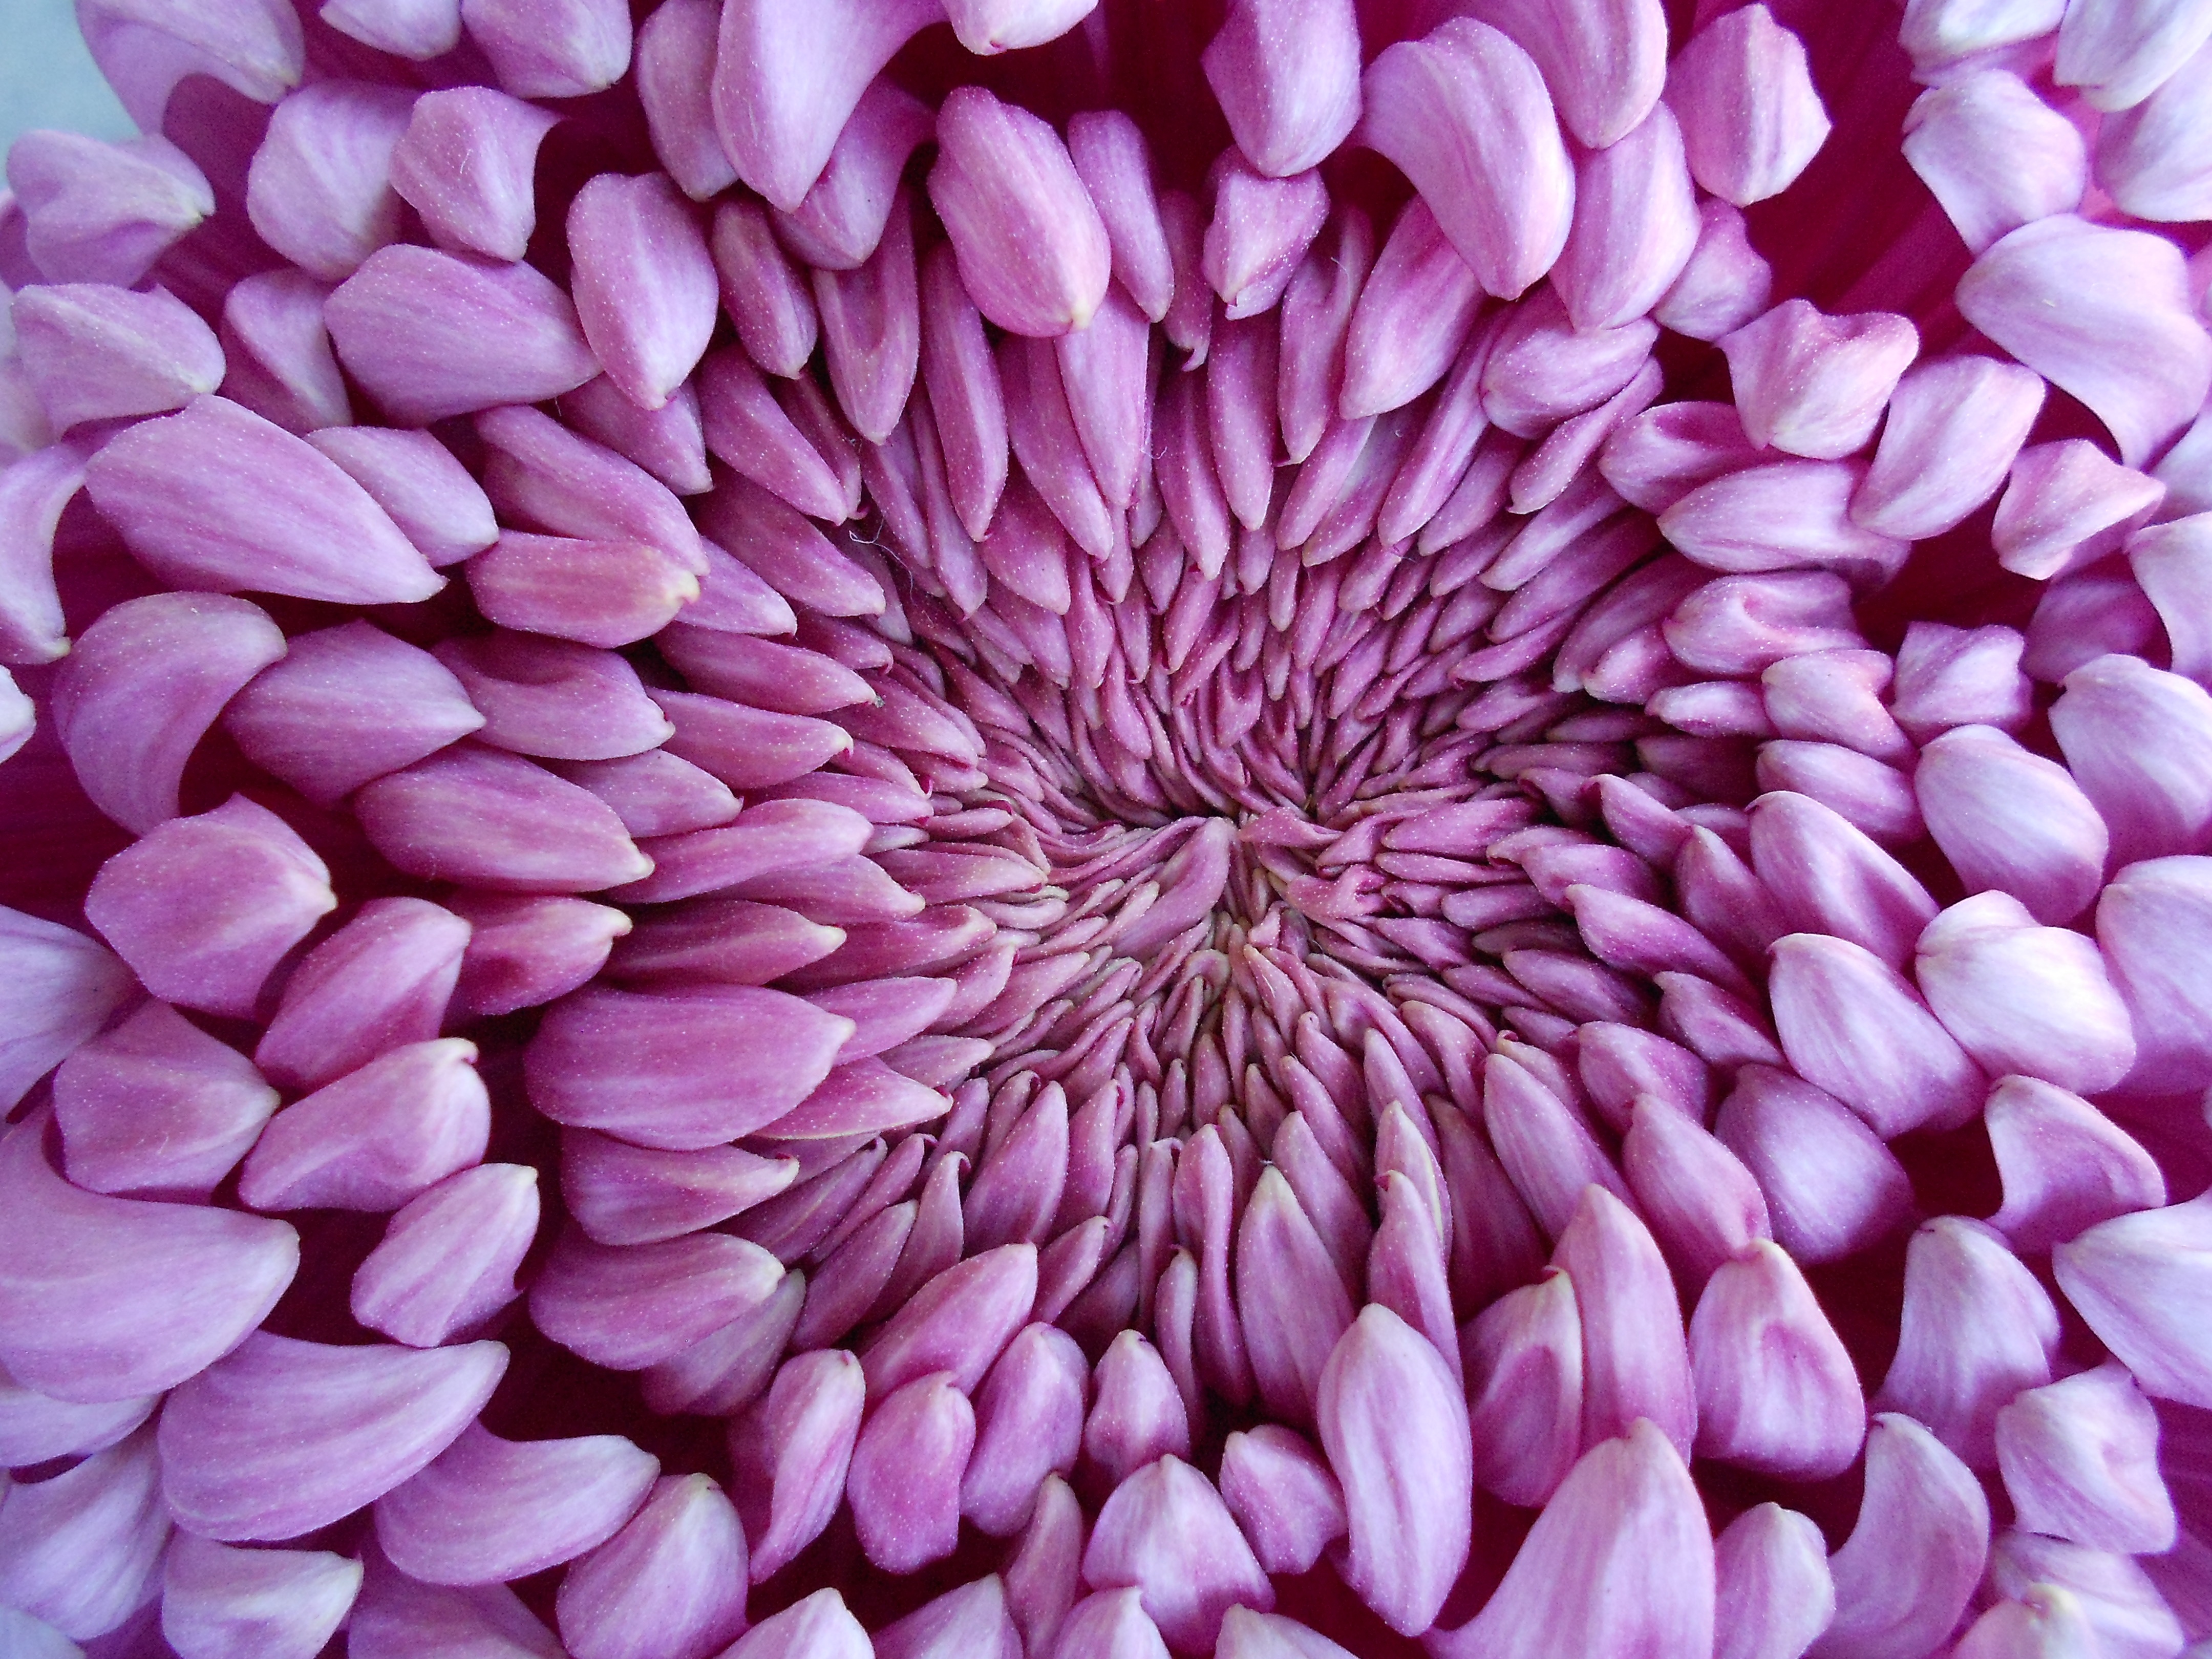
nature, plant, flower, purple, petal, pollen, pink, flora, flowers, petals, macro photography, flowering plant, daisy family, land plant, chrysanths, the zoom